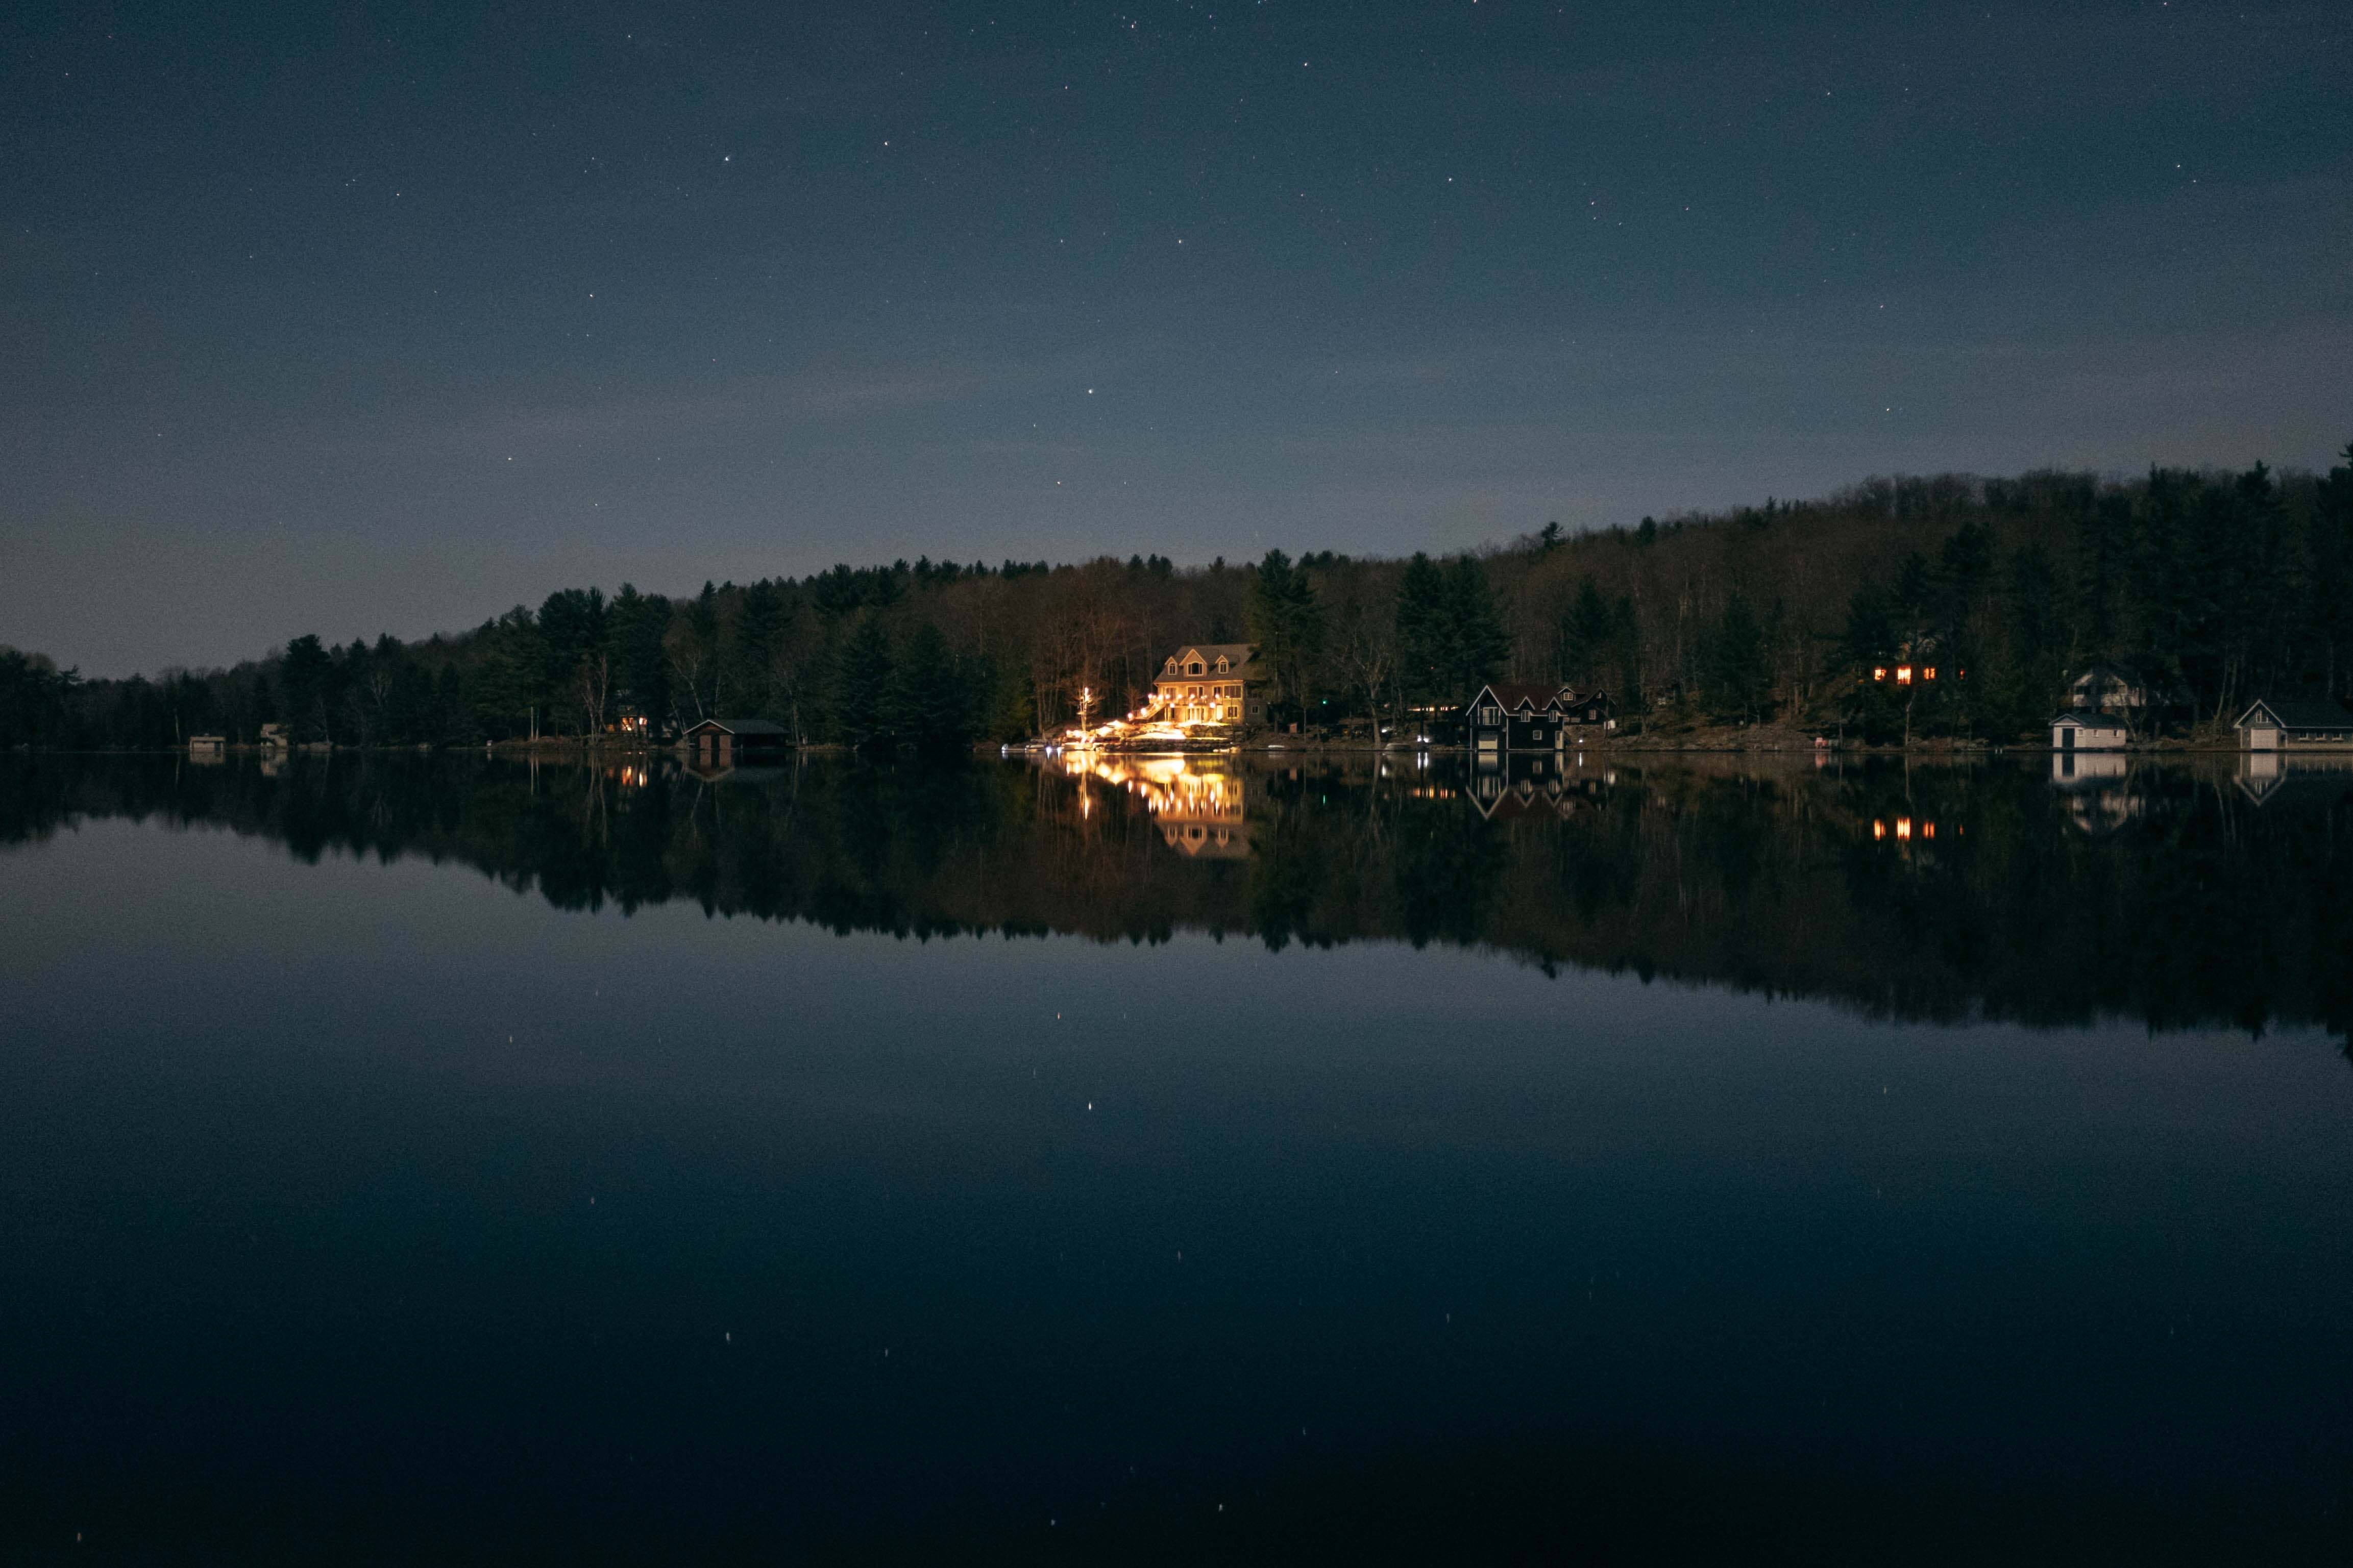
water, mountain, sunrise, night, warm, morning, shore, lake, dawn, river, dark, dusk, evening, reflection, tranquil, scenic, peaceful, calm, reservoir, lakeside, illuminated, buildings, stars, houses, mirror, sparkling, loch, shining, glassy, homecoming, boathouses, welcoming, atmospheric phenomenon